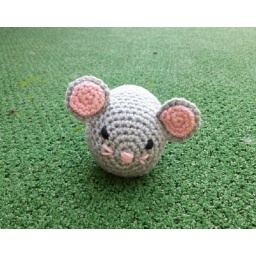
A little gray mouse in crochet with a bell inside. A cute plush pet for a child, or a fun toy for a cat